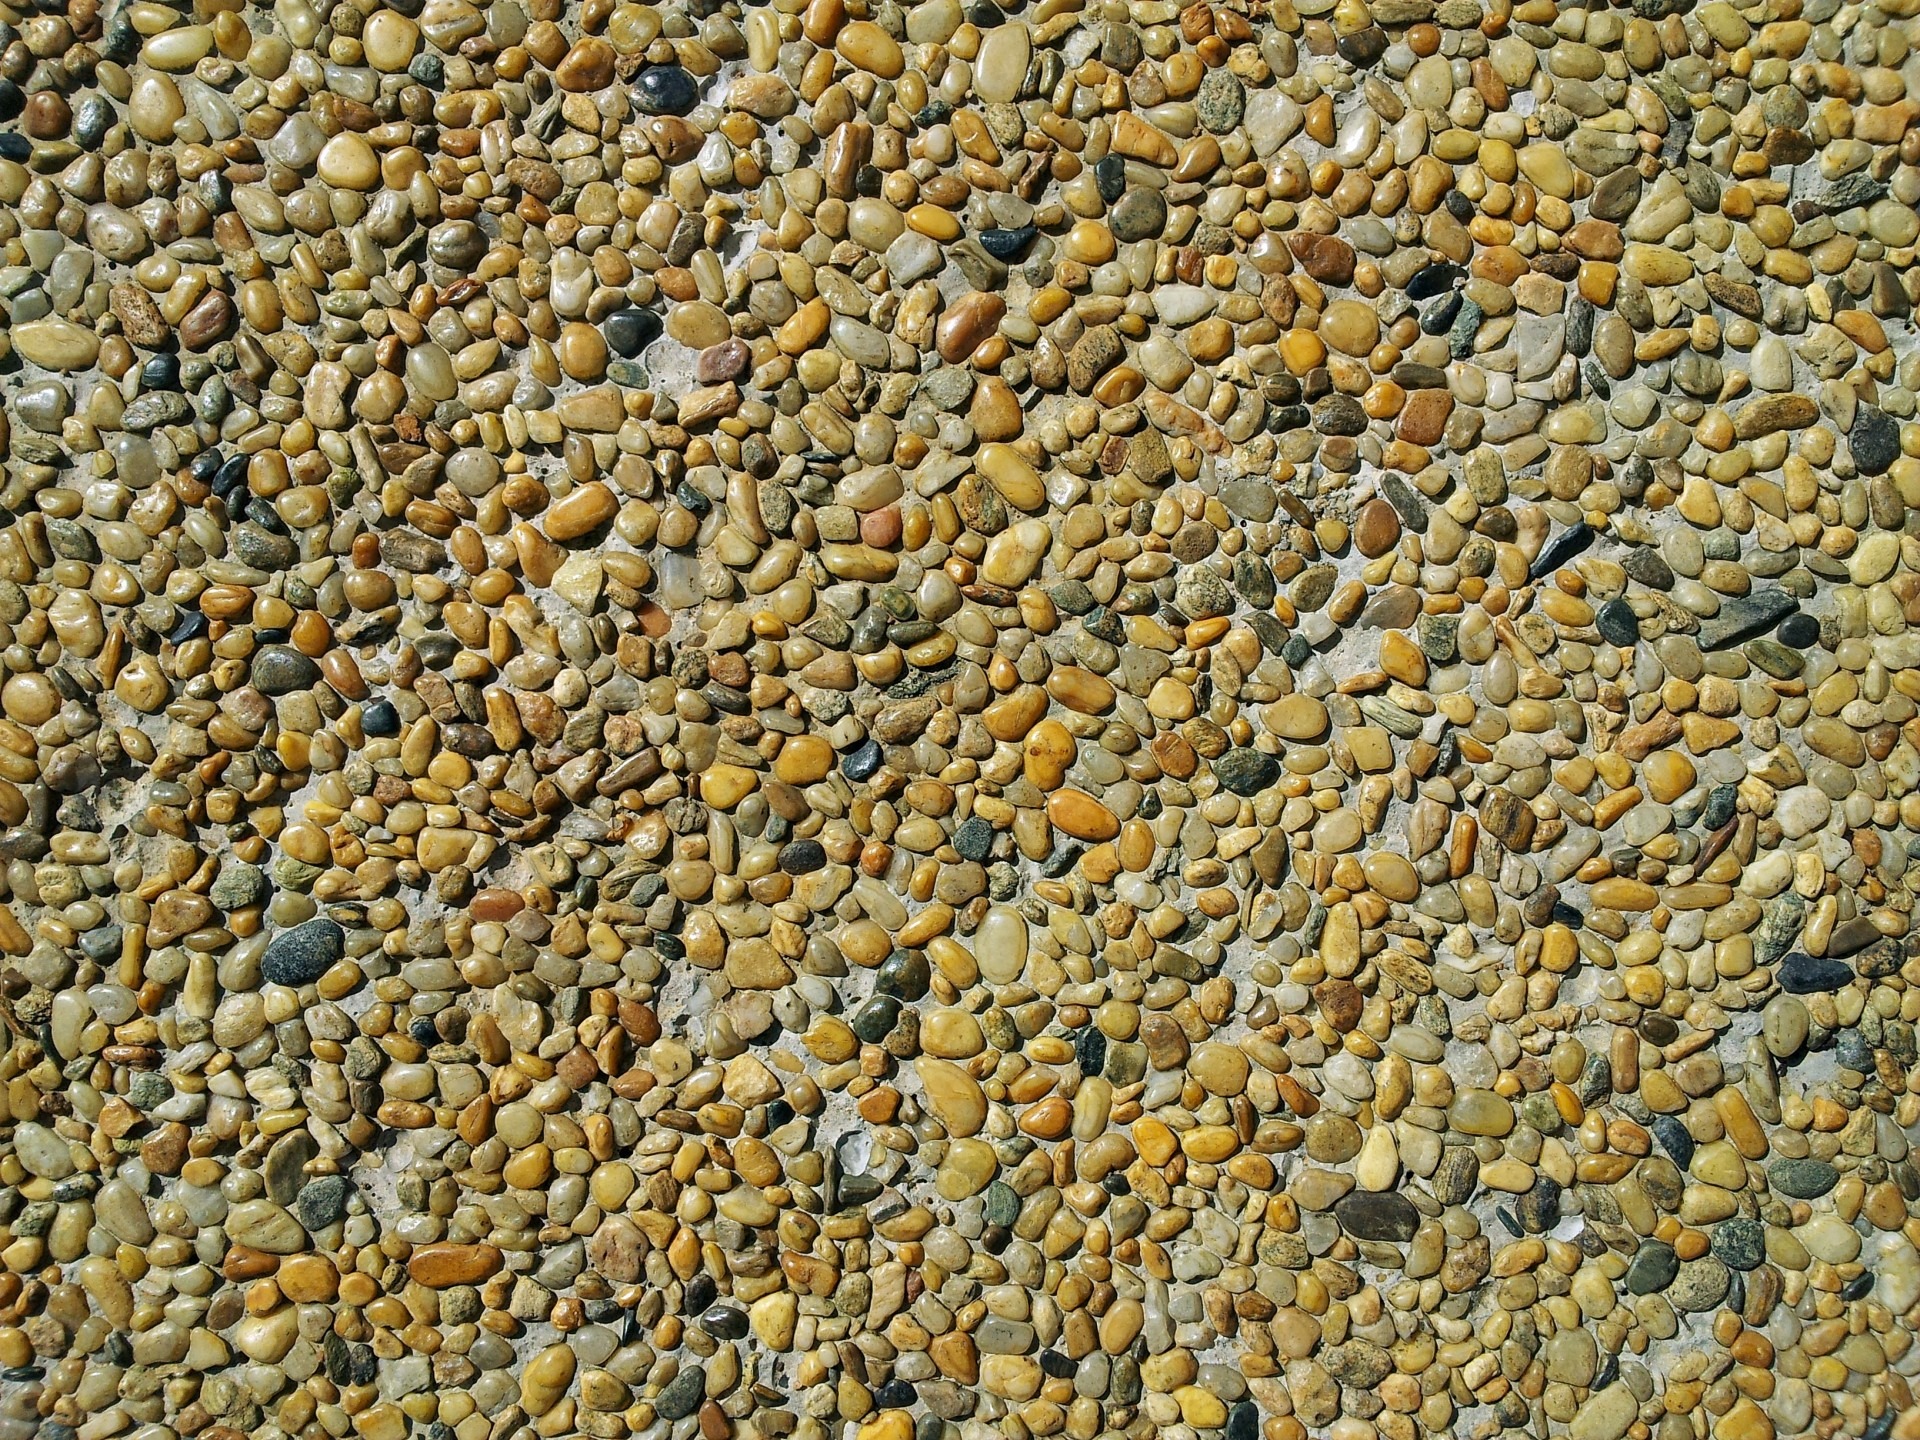
pathway, outdoor, road, texture, sidewalk, floor, cobblestone, wall, stone, asphalt, walk, decoration, construction, pattern, natural, pebble, soil, rough, stone wall, material, concrete, surface, curb, textured, rubble, background, geology, design, gravel, wallpaper, paving, crushed, hard, grit, backdrop, mineral, flooring, road surface